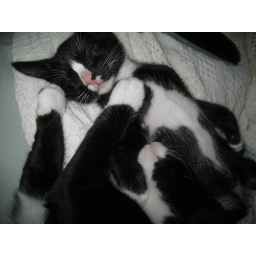
she was sleeping and looked so cute!, but her brother's paws were in her face :)